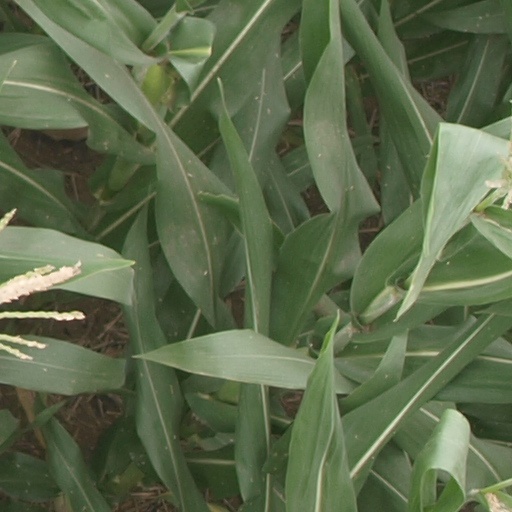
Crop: maize; corn